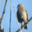
Label: bird